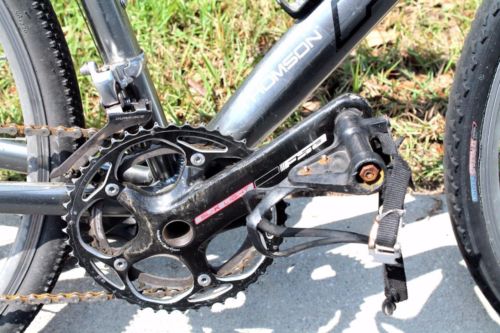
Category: bicycle